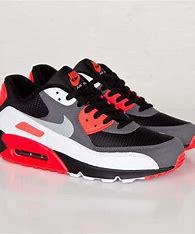
Brand: Nike
Model: Air Max 90 Sale